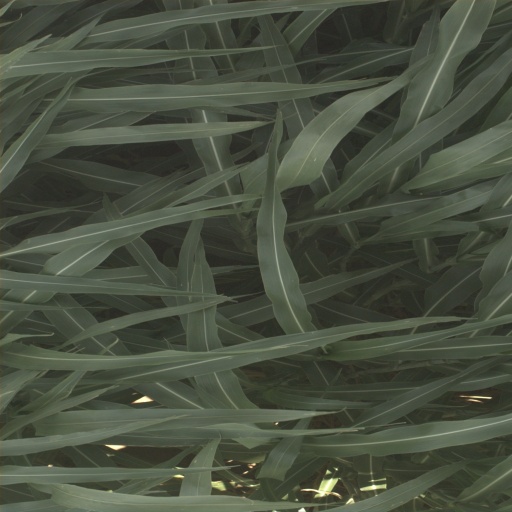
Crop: sorghum